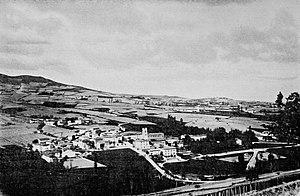
Dictionnaire illustré des communes du département du Rhône. Tome 2 / par MM. E. de Rolland et D. Clouzet.
Le Perréon est une commune française, située dans le département du Rhône en région Auvergne-Rhône-Alpes.